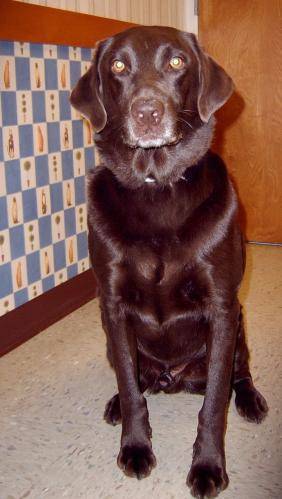
Label: dog